Jumanji: The Next Level

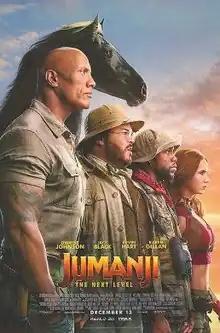
Theatrical release poster

Jumanji: The Next Level is a 2019 American adventure comedy film directed by Jake Kasdan, who co-wrote the script with Jeff Pinkner and Scott Rosenberg. The film is the fourth installment in the "Jumanji" film series and the sequel to "" (2017). Dwayne Johnson, Jack Black, Kevin Hart, Karen Gillan, Nick Jonas, Alex Wolff, Morgan Turner, Ser'Darius Blain and Madison Iseman reprise their roles from the previous film while Awkwafina, Danny Glover, and Danny DeVito join the cast. The film's plot takes place two years after "Welcome to the Jungle", in which the same group of teenagers, along with an old friend and two unwitting additions, become trapped in "Jumanji" once again. There, they all find themselves facing new problems and challenges with both old and new avatars, while having to save the land from a new villain to escape.